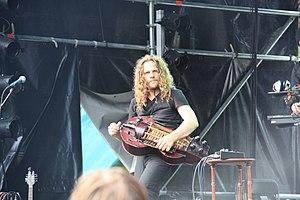
Valravn est un groupe danois de musique folk pagan, formé en 2003. Leur musique se distingue par l'utilisation d'instruments traditionnels et une présence importante de sons électroniques. Le style de chant d'Anna Katrin Egilstrøð est fortement influencé par celui de la chanteuse Björk.